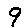
Label: 9